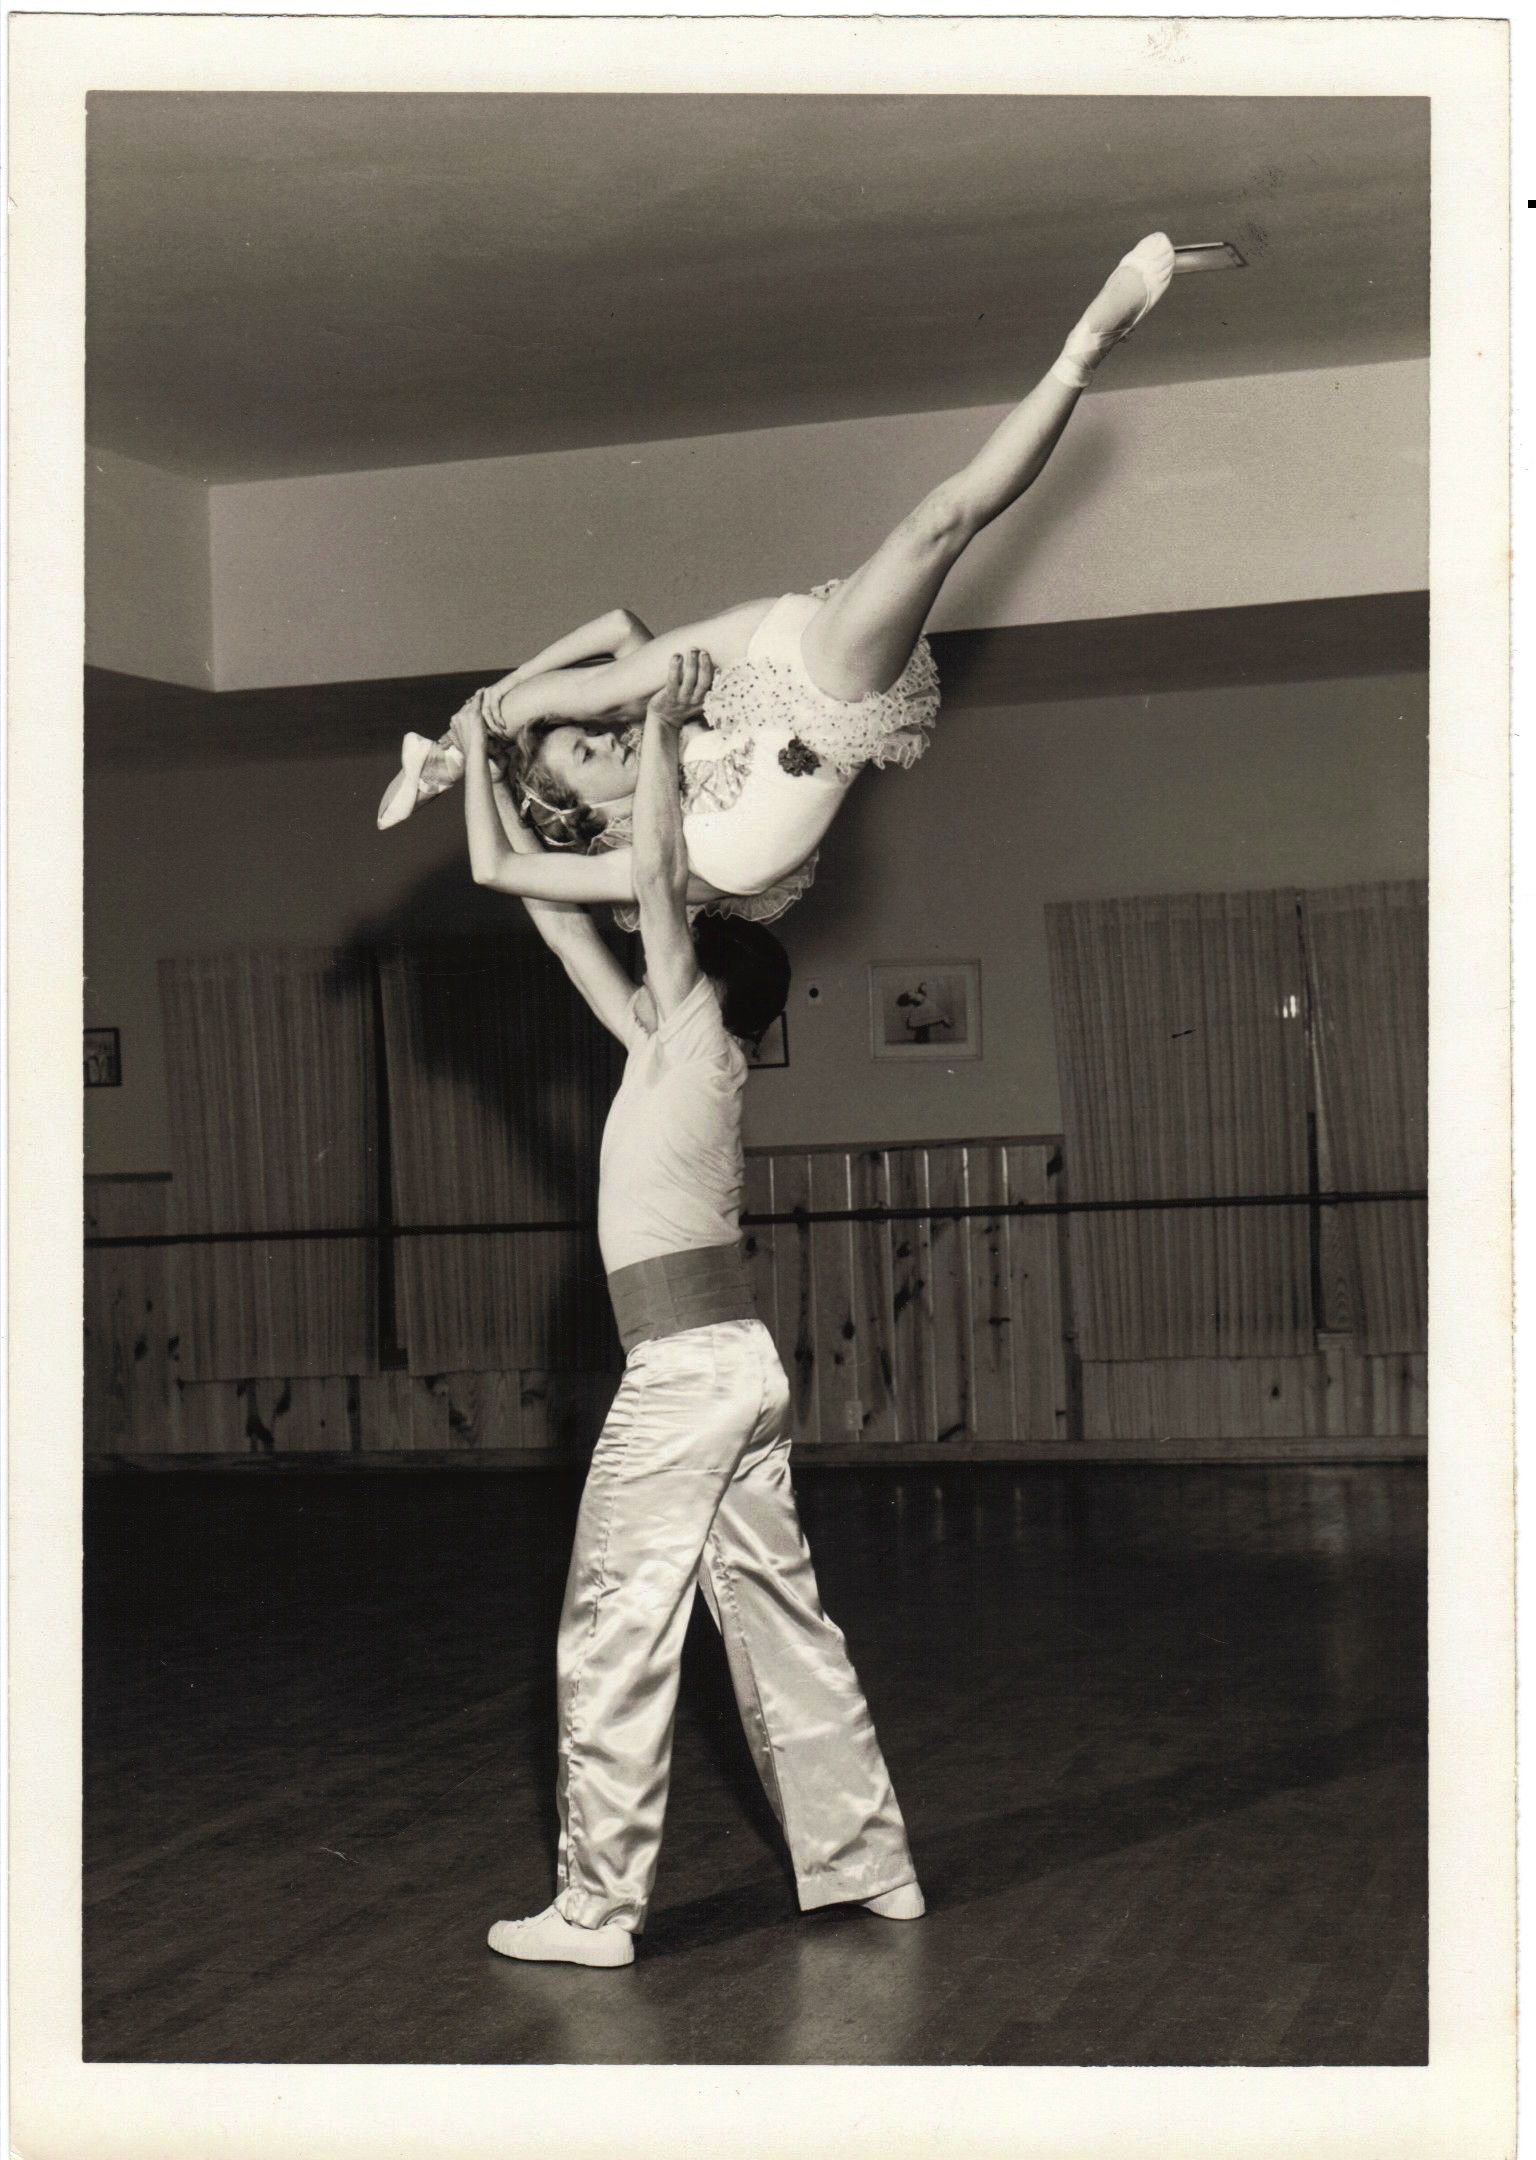
people, white, vintage, retro, statue, dance, balance, performer, slipper, sculpture, art, dancers, dancing, flexibility, image, classic, tights, acrobatic, graceful, adagio